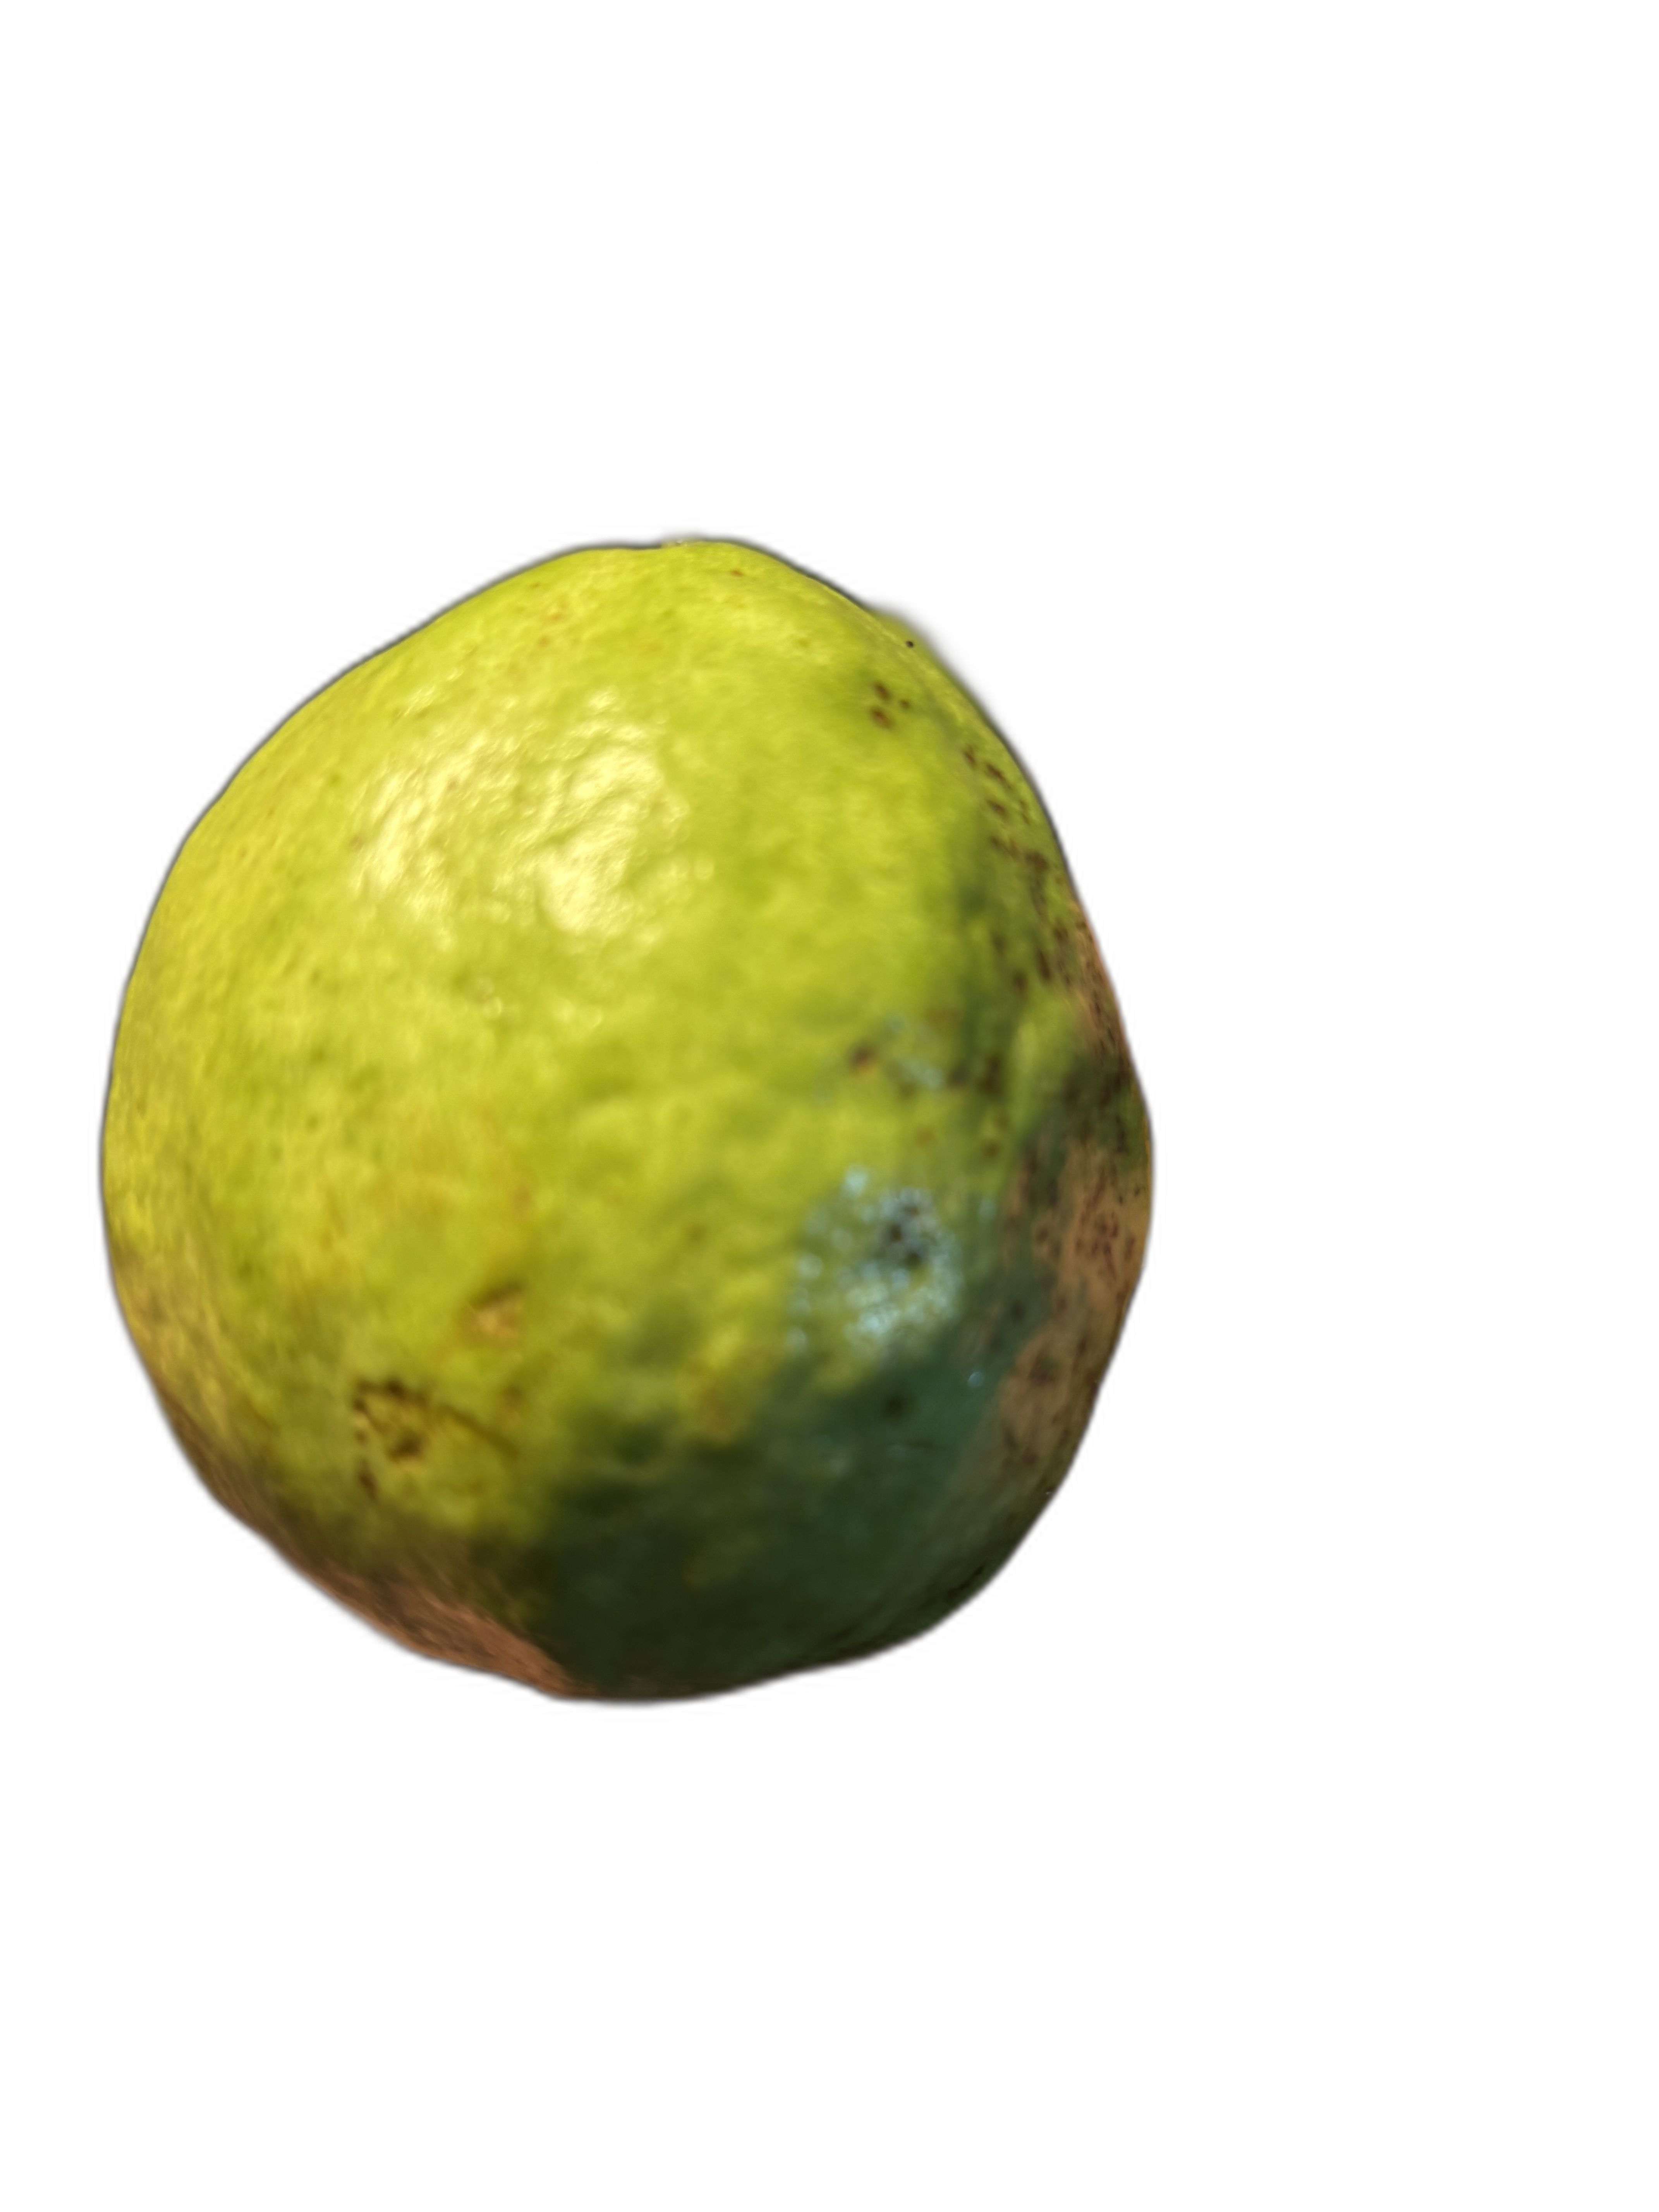
Plant part: fruit
Disease: Anthracnose